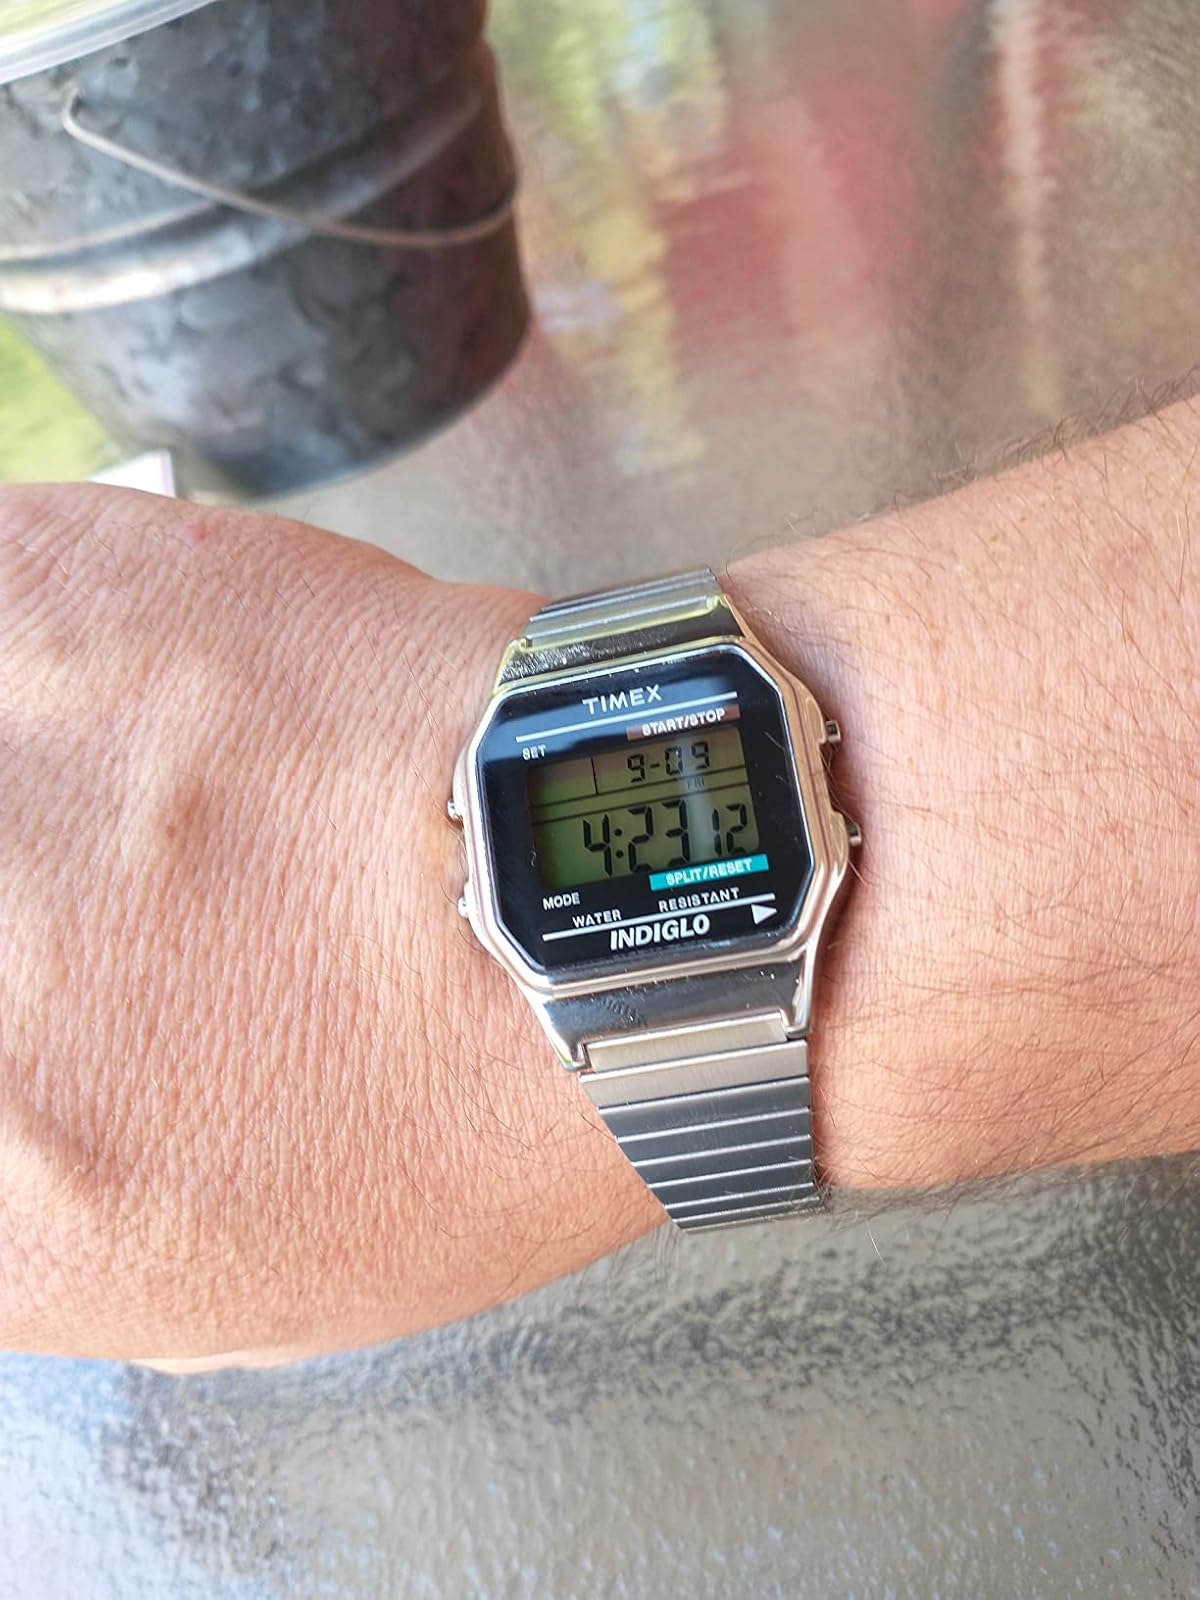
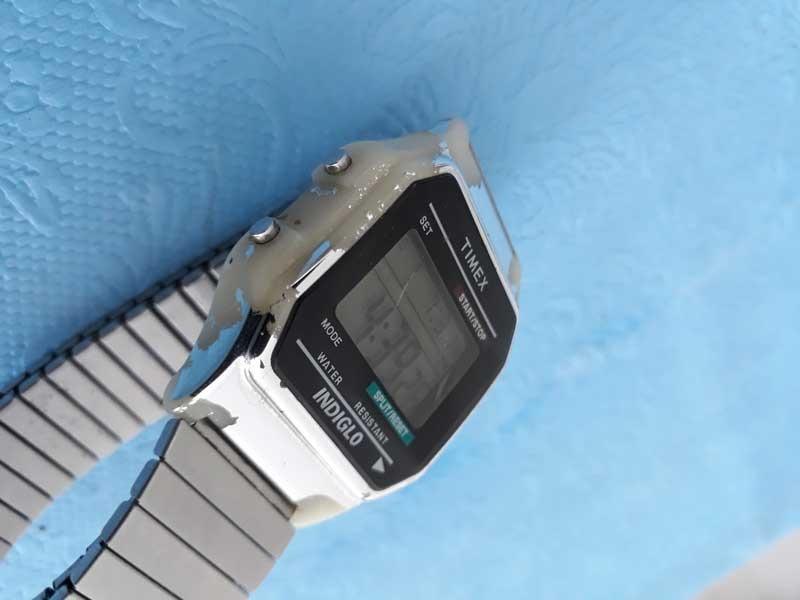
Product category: accessories_watch
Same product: yes